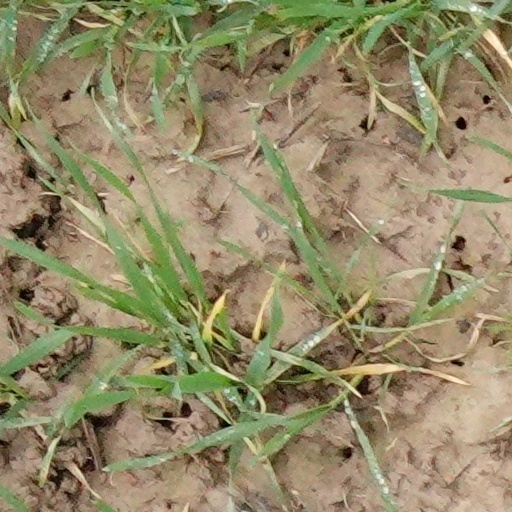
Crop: wheat